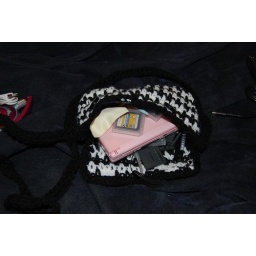
Crochet hat and bag sent to me and made by M. Sharp